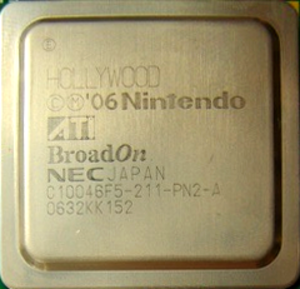
ATI Technologies Inc. était une entreprise canadienne, basée à Markham en Ontario, active dans la production de microprocesseurs pour cartes graphiques et de chipsets pour PC, téléphones portables et consoles de jeux vidéo. Elle est rachetée par AMD en 2006, qui choisit de mettre fin à l'utilisation de la marque ATI pour ses produits au profit de la marque AMD, tout en conservant le logo Radeon.
La Wii est une console de jeux de salon du fabricant japonais Nintendo, sortie en 2006. Console de la septième génération, tout comme la Xbox 360 et la PlayStation 3 avec lesquelles elle est en rivalité, la Wii est la console de salon la plus vendue de sa génération avec 101,63 millions d'exemplaires écoulés en 2016. Elle a comme particularité d'utiliser un accéléromètre capable de détecter la position, l'orientation et les mouvements dans l'espace de la manette.
Hollywood est un processeur graphique de Nintendo.